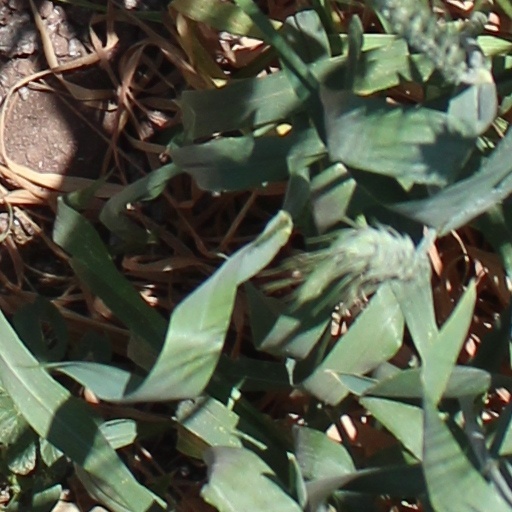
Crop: wheat